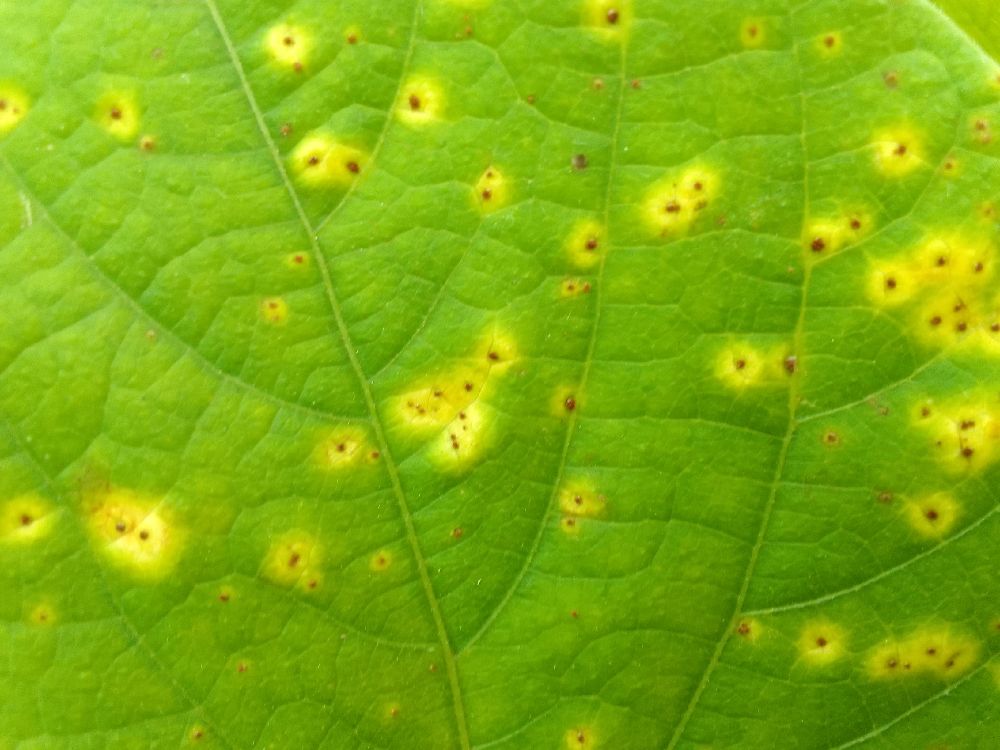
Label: rust